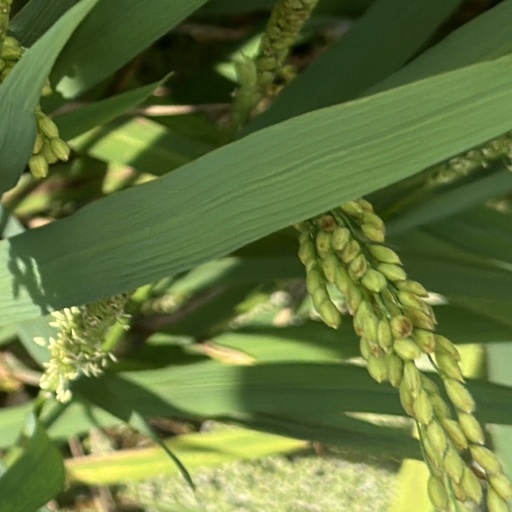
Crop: rice